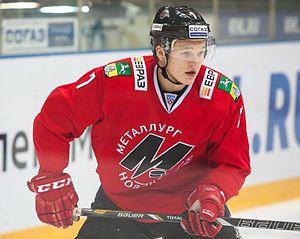
Kirill Olegovitch Kaprizov, en russe : Кирилл Олегович Капризов, est un joueur professionnel russe de hockey sur glace. Il évolue au poste d'attaquant.